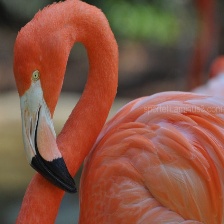
Species: AMERICAN FLAMINGO
Scientific name: PHOENICOPTERUS RUBER